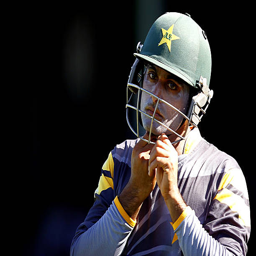
cricket player during a practice session .